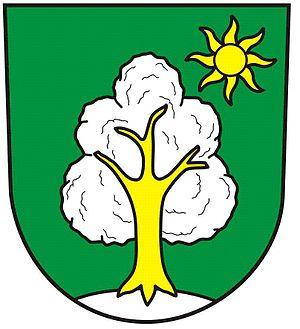
Velké Albrechtice est une commune rurale du district de Nový Jičín, dans la région de Moravie-Silésie, en République tchèque. Sa population s'élevait à 1 108 habitants en 2017.